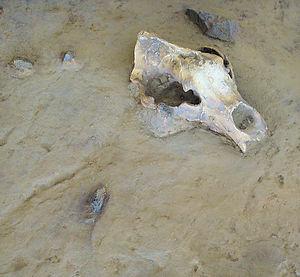
Musée de Préhistoire, Tautavel: Ursus deningeri de la Caune d'Arago
La caune de l'Arago est un site préhistorique qui se trouve sur la commune de Tautavel, dans les Pyrénées-Orientales, dans une vaste cavité surplombant un cours d’eau pérenne, le Verdouble. Il a livré des restes humains attribués à l'homme de Tautavel et des vestiges lithiques du Paléolithique inférieur.
Ursus deningeri ou ours de Deninger est un mammifère carnivore éteint qui a vécu au Pléistocène vers 1,8 million d'années durant environ 1,7 million d'années. C'est l'ancêtre des ours des cavernes. Il s'est éteint il y a à peu près 100 000 ans.